Port of Mongla

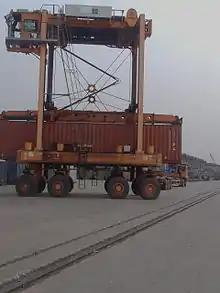
Straddle carrier at work in Mongla

The port was founded in 1950 to serve the southwestern region of East Bengal. It was originally known as Chalna Port.